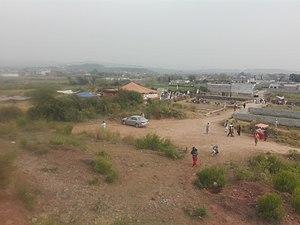
Malik Mumtaz Hussain Qadri, né en 1985 à Rawalpindi et mort le 29 février 2016 dans la même ville, plus connu sous le nom Mumtaz Qadri, est l'assassin de Salman Taseer, Gouverneur du Pendjab. Qadri était membre d'un commando d'élite de la police et, au moment de l'assassinat, des gardes du corps personnels affectés à protéger Salman Taseer. Adepte de la branche barelvi de l'islam, il assassine Taseer le 4 janvier 2011. Il affirme avoir tué le gouverneur parce qu'il s'était exprimé en faveur d'Asia Bibi, une chrétienne pakistanaise reconnue coupable de blasphème et condamnée à mort. Qadri est condamné à mort par la Haute Cour d'Islamabad et pendu en février 2016.